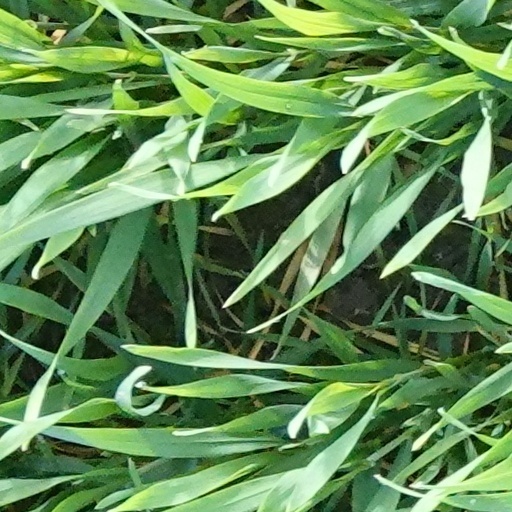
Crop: wheat